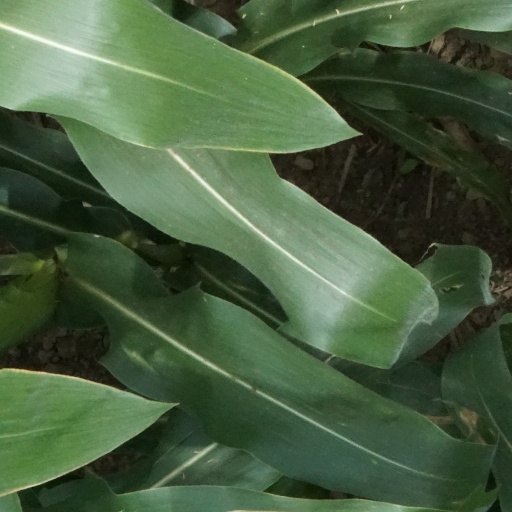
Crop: maize; corn